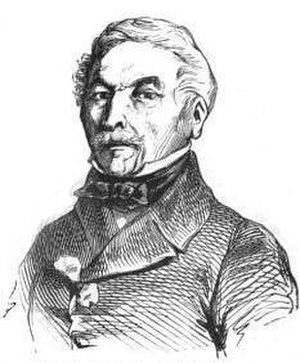
Jacques-Gervais Subervie, né le 4 janvier 1772 à Lectoure dans le Gers et mort le 10 mars 1856 à Ligueux, en Gironde, est un général français de la Révolution et de l’Empire et homme politique de la monarchie de Juillet et de la Seconde République.